Hawkstone Park

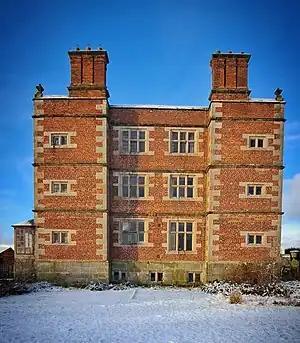
Soulton Hall, the architectural project of Sir Rowland Hill (d.1561), who is memorialised at Hawkstone, which was also part of his estate – the park sets up views to this building

He is holding a copy of the Magna Carta and pointing towards his house at Soulton Hall.